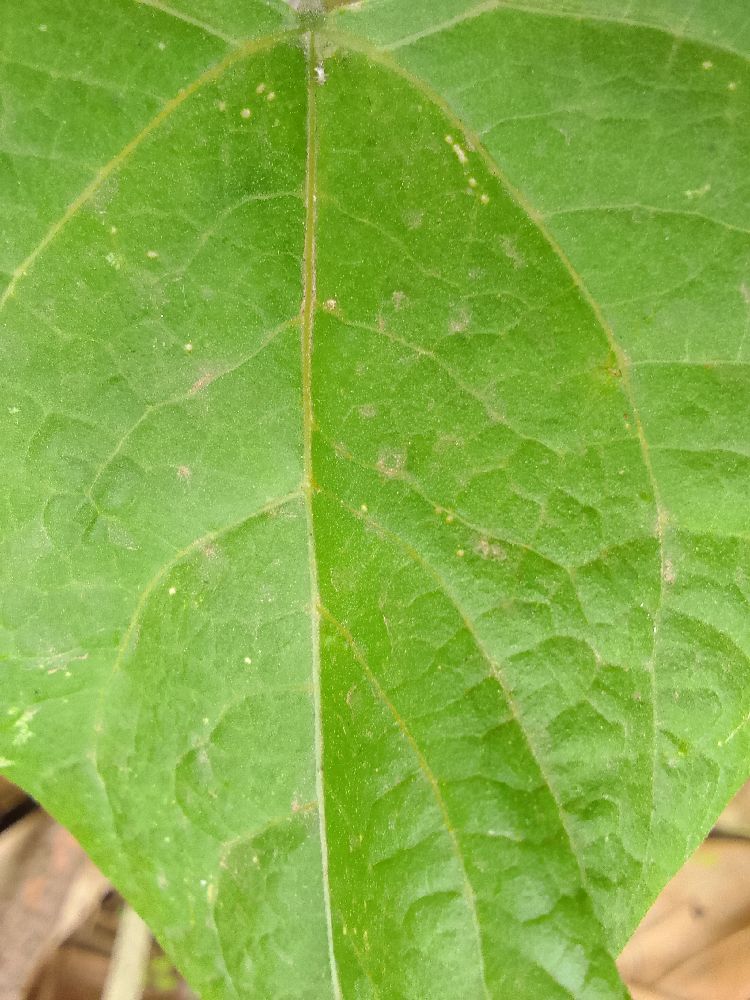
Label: healthy